John Benton Callis

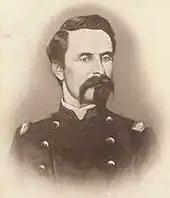
Callis in uniform

At the outbreak of the American Civil War, Callis helped organize a company of volunteers from the Lancaster area, known as the "Lancaster Union Guards". He was initially elected lieutenant of his company, but when it was organized as of the 7th Wisconsin Infantry Regiment, Callis was commissioned as captain of the company.